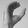
ASL letter: C